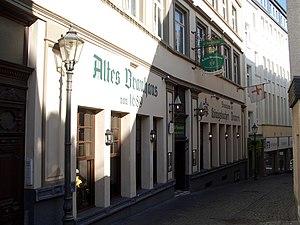
La Vieille Brasserie (Altes Brauhaus) de Königsbacher, dans le centre historique de Coblence (Allemagne).